Lancair Mako

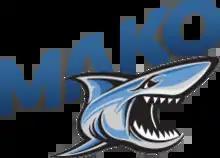
Aircraft type's logo

The aircraft features a cantilever low-wing, a four-seat enclosed cabin accessed by doors, tricycle landing gear with an optional automatic retractable fully castering nose wheel, main landing gear with wheel pants and a single engine in tractor configuration.